Ali Hogg

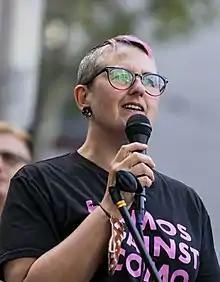
Hogg in 2022

Ali Hogg (born 17 June 1980) is an Australian LGBTI activist, based in Melbourne. She is known for her campaigning for same-sex marriage and gay rights. As convenor for Equal Love in Victoria, "SameSame.com.au" reported that Hogg was voted the country's most influential LGBTI Australian in 2011 and the sixth most influential Melburnian by "The Age" for her activism that same year.